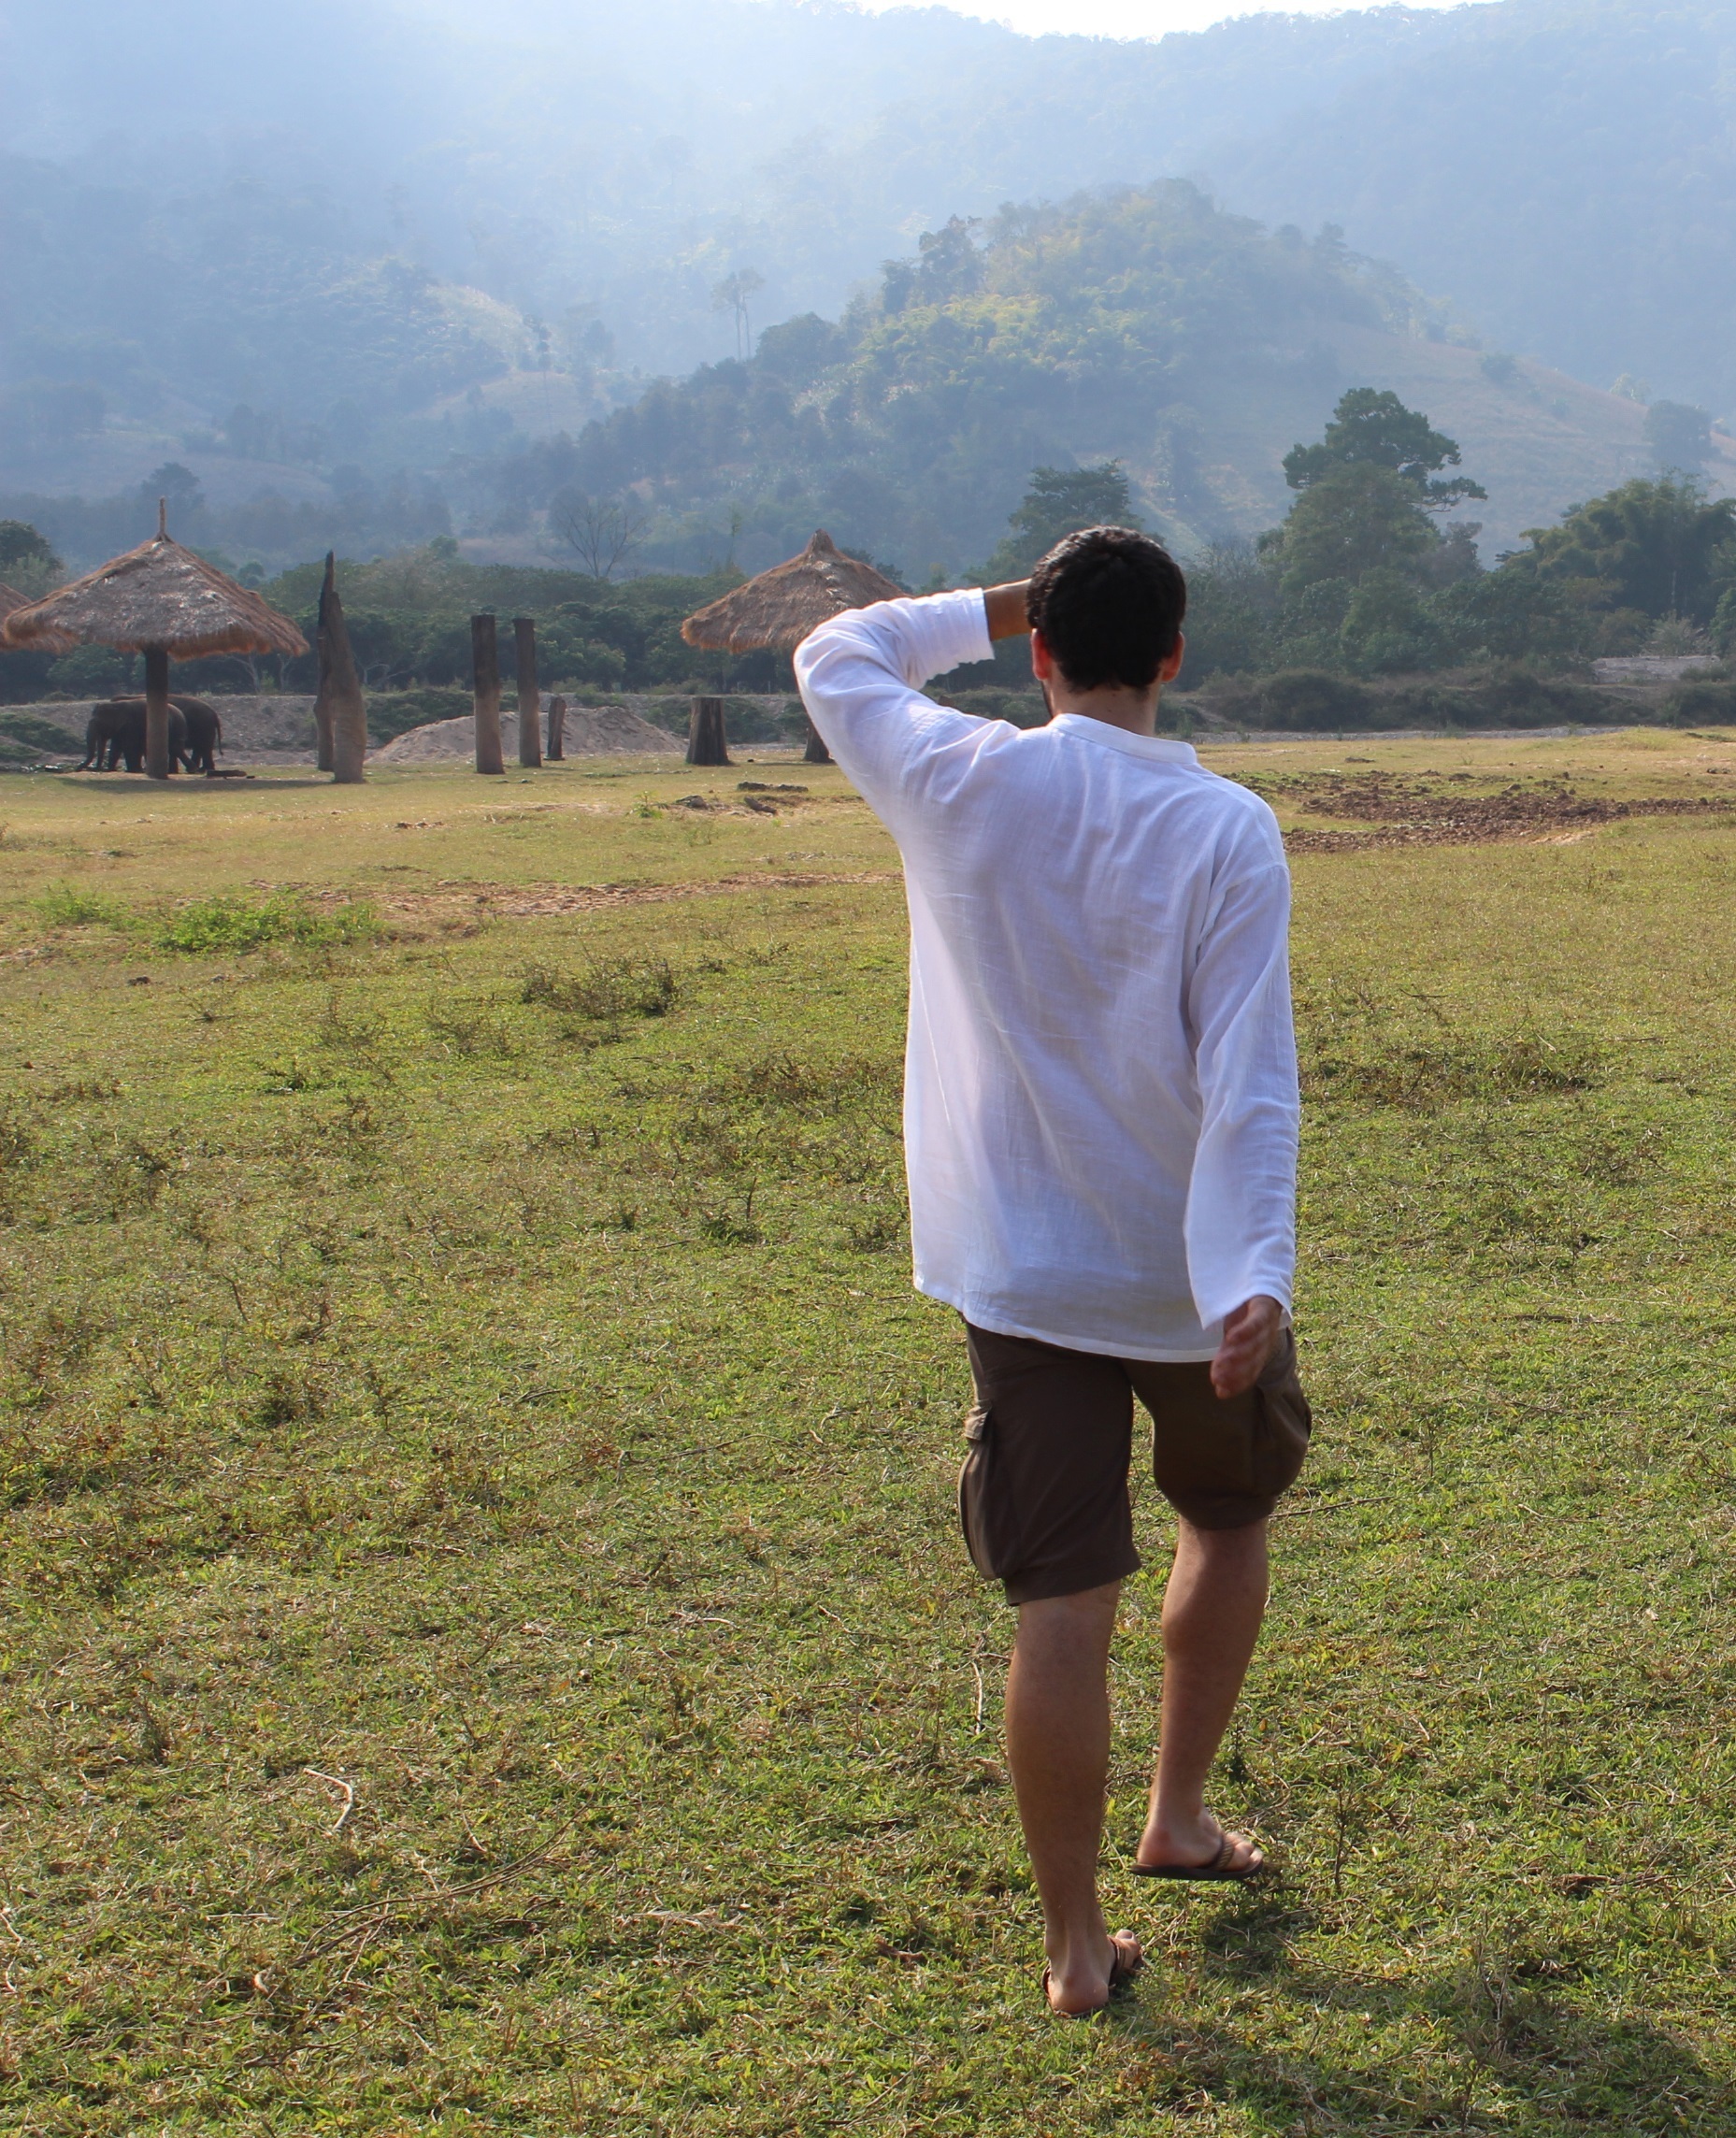
landscape, hiking, field, meadow, agriculture, thailand, white shirt, rural area, back view, man walking